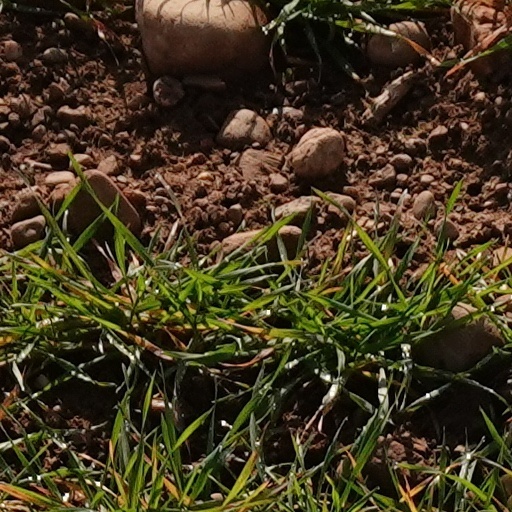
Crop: wheat